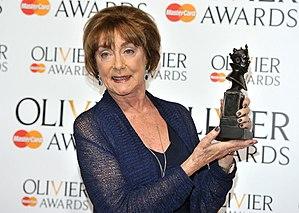
Dame Gillian Barbara Lynne, DBE, née Pyrke le 20 février 1926 à Bromley, et morte le 1ᵉʳ juillet 2018, est une danseuse, chorégraphe, actrice et metteur en scène de théâtre pour la télévision britannique.